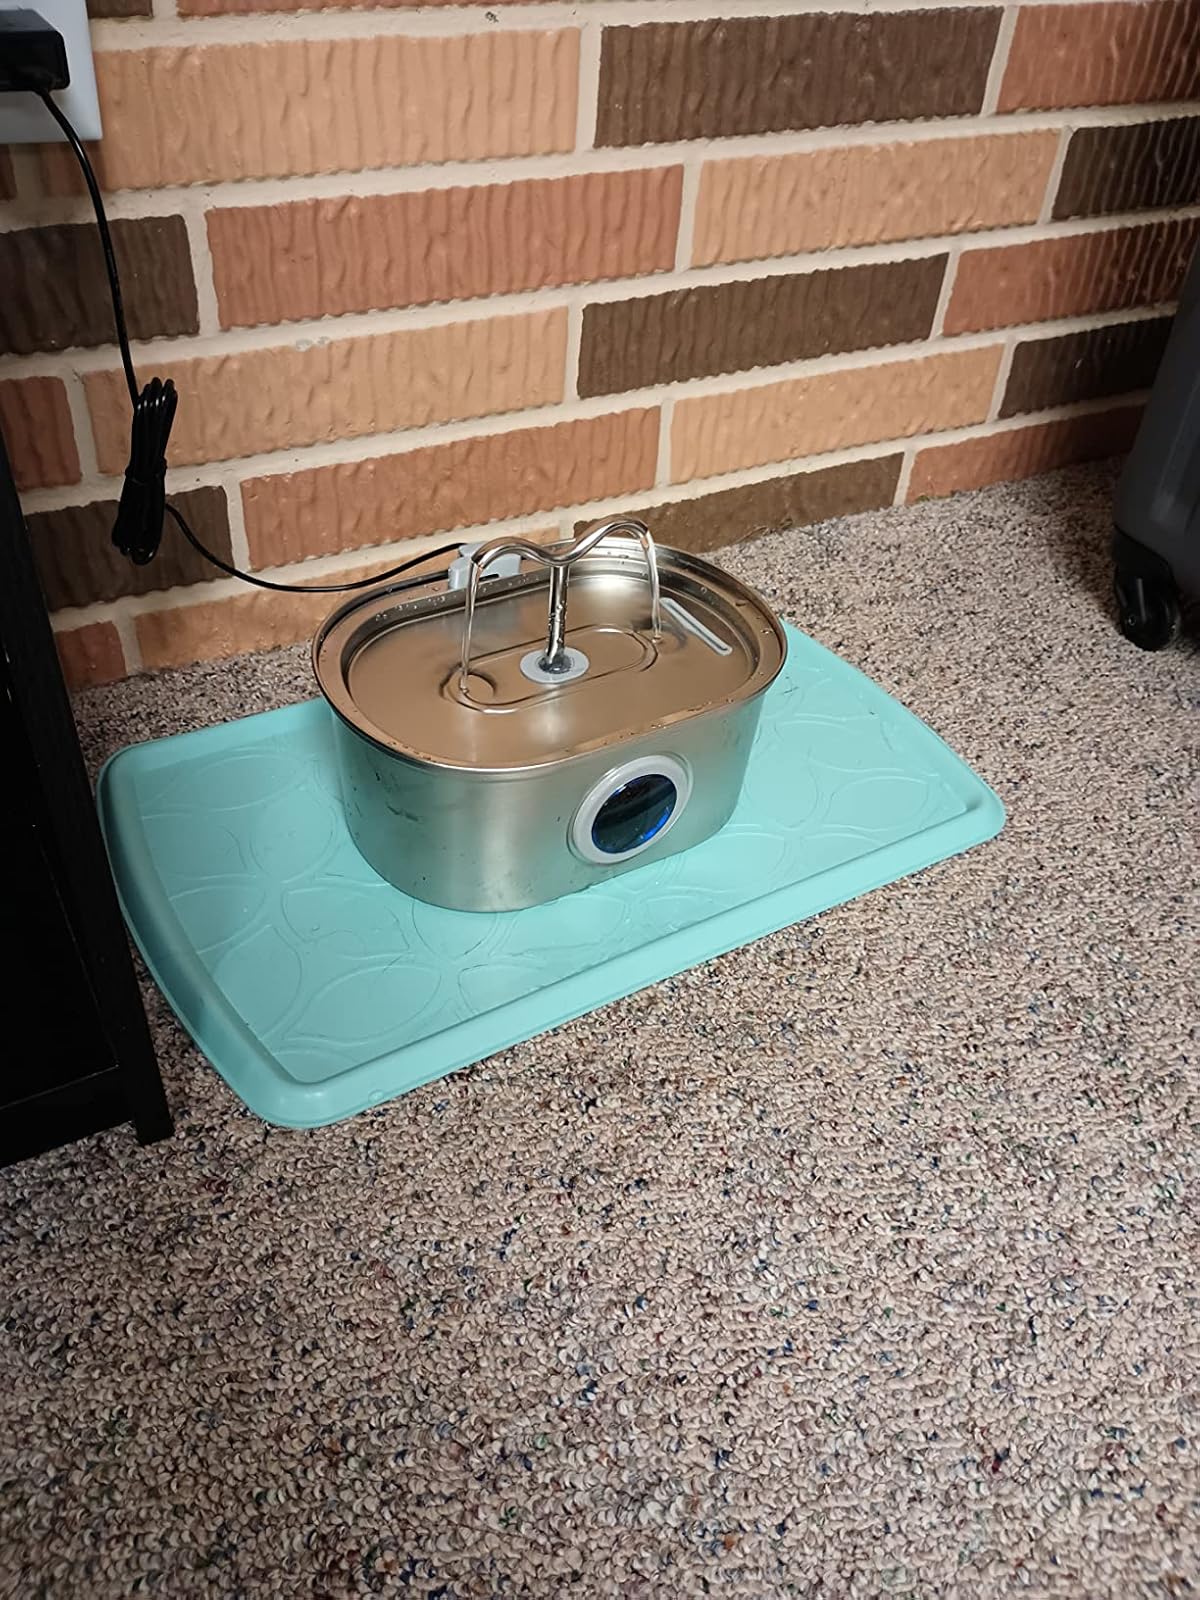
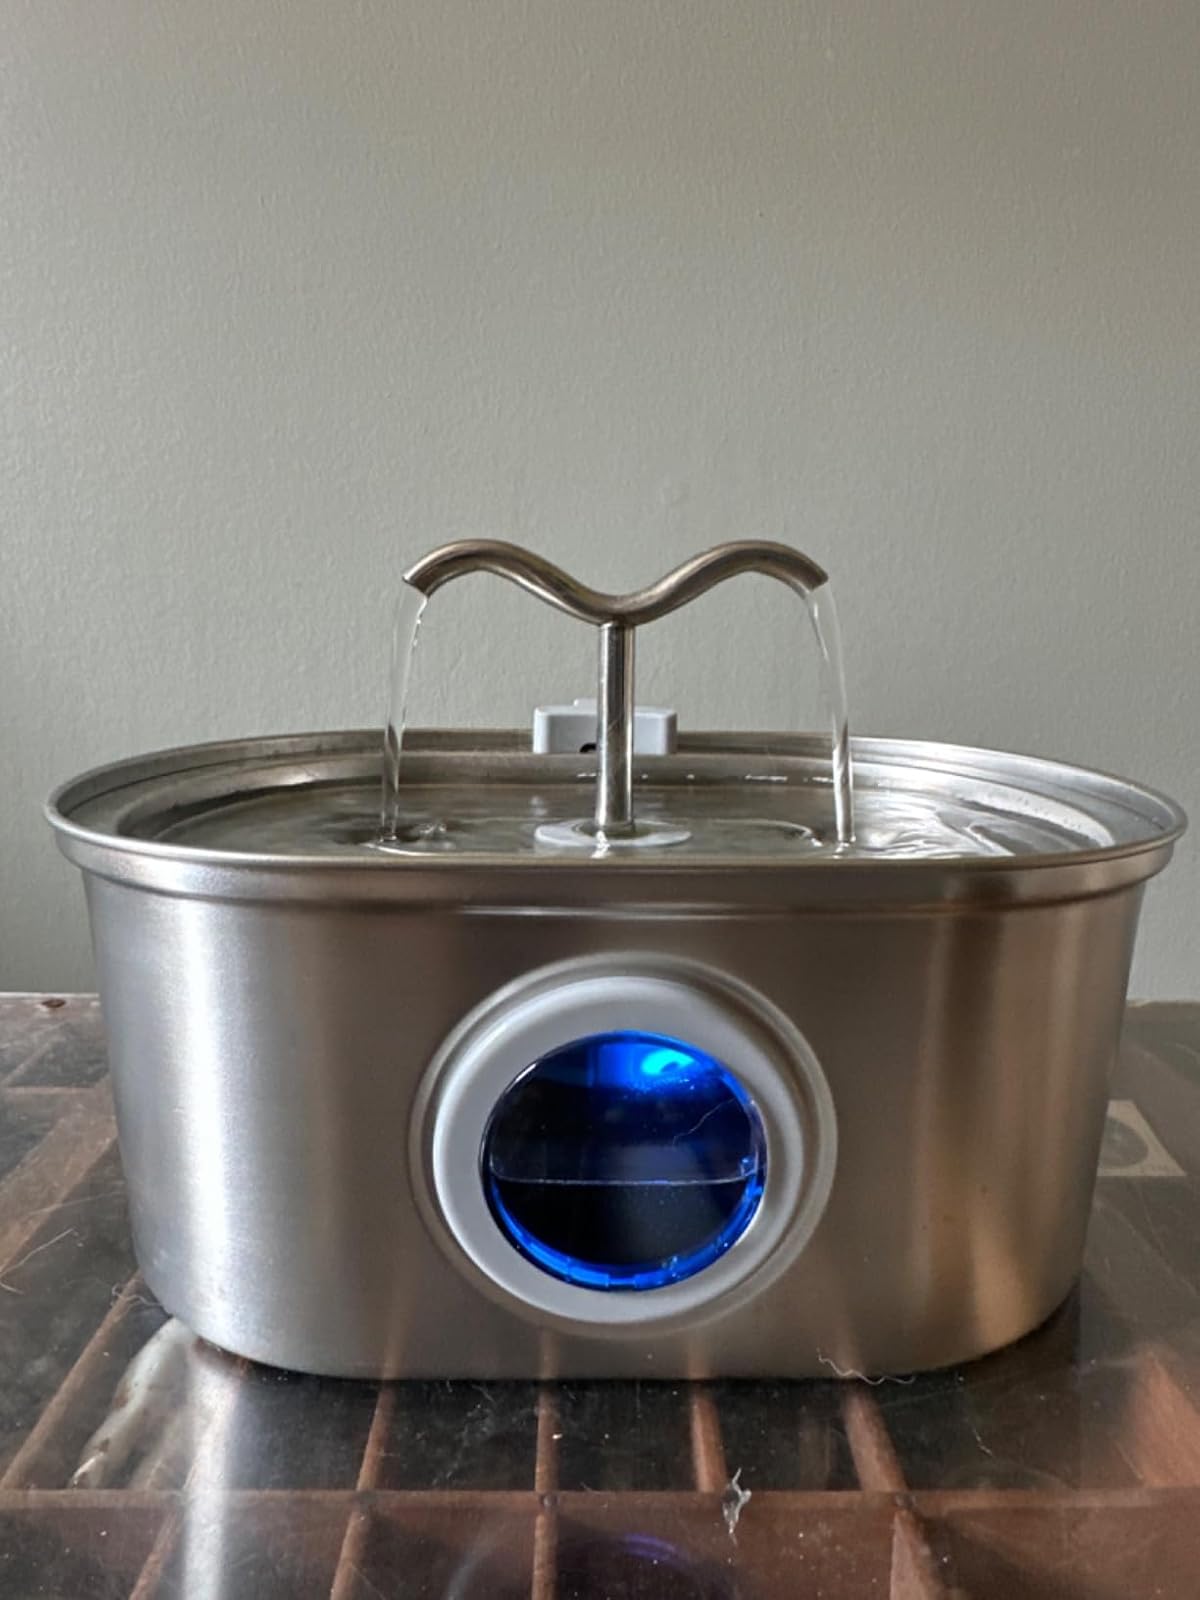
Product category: items_bowl
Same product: yes